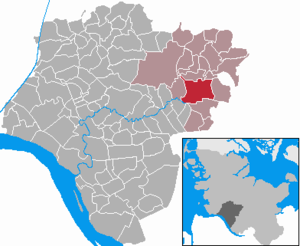
Kellinghusen
Kort
Kellinghusen er administrationsby og en kommune i det nordlige Tyskland, beliggende i Amt Kellinghusen i den nordøstlige del af Kreis Steinburg. Kreis Steinburg ligger i sydvestlige del af delstaten Slesvig-Holsten.